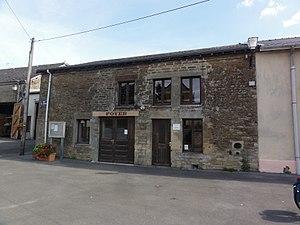
Le Châtelet-sur-Sormonne (Ardennes) foyer
Le Châtelet-sur-Sormonne est une commune française située dans le département des Ardennes, en région Grand Est.